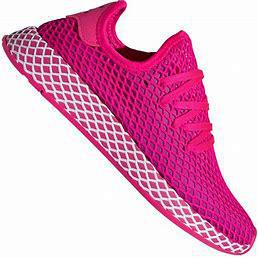
Brand: Adidas
Model: Deerupt Runner